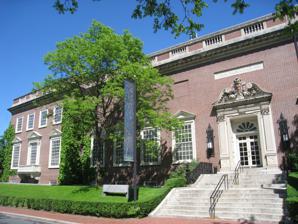
Building: Harvard Art Museums
Country: United States of America
Year built: 1896
Art museum in Massachusetts, U.S. Harvard Art Museums The original Fogg Art Museum is one of the main entryways to the Harvard Art Museums Interactive fullscreen map Established 1983 ( 1983 ) (by merger of 3 earlier museums) Location 32 Quincy Street Cambridge, Massachusetts , U.S. Coordinates 42°22′27.1″N 71°6′52.9″W / 42.374194°N 71.114694°W / 42.374194; -71.114694 Type Art museum Collection size ~250,000 Director Sarah Ganz Blythe Architect Renzo Piano Owner Harvard University Public transit access Harvard ( MBTA Red Line ) Website harvardartmuseums .org The Harvard Art Museums are part of Harvard University and comprise three museums: the Fogg Museum (established in 1895), the Busch-Reisinger Museum (established in 1903), and the Arthur M. Sackler Museum (established in 1985), and four research centers: the Archaeological Exploration of Sardis (founded in 1958), the Center for the Technical Study of Modern Art (founded in 2002), the Harvard Art Museums Archives , and the Straus Center for Conservation and Technical Studies (founded in 1928). The three museums that constitute the Harvard Art Museums were initially integrated into a single institution under the name Harvard University Art Museums in 1983. The word "University" was dropped from the institutional name in 2008. The collections include approximately 250,000 objects in all media, ranging in date from antiquity to the present and originating in Europe, North America, North Africa, the Middle East, South Asia, East Asia, and Southeast Asia. The main building contains 204,000 square feet (19,000 m 2 ) of space for public exhibitions, classrooms, conservation and research labs, and other related functions. Approximately 43,000 square feet (4,000 m 2 ) of space are dedicated to exhibitions. Renovation and expansions Atrium at 32 Quincy Street ( view as a 360° interactive panorama ) In 2008, the Harvard Art Museums' historic building at 32 Quincy Street, Cambridge, was closed for a major renovation and expansion project. During the beginning phases of this project, the Arthur M. Sackler Museum at 485 Broadway, Cambridge, displayed selected works from the collections of the Fogg, Busch-Reisinger, and Sackler museums from September 13, 2008, through June 1, 2013. The renovated building at 32 Quincy Street united the three museums in a single facility designed by architect Renzo Piano , which increased gallery space by 40% and added a glass, truncated pyramidal roof. In a street-level view of the front facade, the glass roof and other expansions are mostly hidden, largely preserving the original appearance of the building. The renovation was supervised by LeMessurier Consultants and Silman Associates. The renovation added six levels of galleries, classrooms, lecture halls, and new study areas providing access to parts of the 250,000-piece collection of the museums. The new building was opened in November 2014. Directors Charles Herbert Moore : 1896–1909 Edward W. Forbes : 1909–1944 John Coolidge: 1948–1968 Agnes Mongan : 1968–1971 Daniel Robbins : 1972–1974 Seymour Slive : 1975–1984 Edgar Peters Bowron : 1985–1990 James Cuno : 1991–2002 Thomas W. Lentz : 2003–2015 Martha Tedeschi : 2016–2024 Sarah Ganz Blythe: 2024–present Fogg Museum The original entryway pediment of the Fogg Museum of Art now overlooks a main entrance to the Harvard Art Museums The Fogg Museum, opened to the public in 1896, is the oldest and largest component of the Harvard Art Museums. History The museum was originally housed in an Italian Renaissance -style building designed by Richard Morris Hunt . According to Donald Preziosi , the museum was not initially established as a gallery for the display of original works of art, but was founded as an institution for the teaching and study of visual arts , and the original building contained classrooms equipped with magic lanterns , a library, an archive of slides and photographs of art works, and exhibition space for reproductions of works of art. In 1925, the building was replaced by a Georgian Revival -style structure on Quincy Street, designed by Coolidge, Shepley, Bulfinch, and Abbott . (The original Hunt Hall remained, underutilized until it was demolished in 1974 to make way for new freshman dormitories. ) Collection The Fogg Museum is renowned for its holdings of Western paintings, sculpture, decorative arts, photographs, prints, and drawings from the Middle Ages to the present. Particular strengths include Italian Renaissance , British Pre-Raphaelite , and French art of the 19th century , as well as 19th- and 20th-century American paintings and drawings. The museum's Maurice Wertheim Collection is a notable group of Impressionist and Post-Impressionist works that contains many famous masterpieces, including paintings and sculptures by Paul Cézanne , Edgar Degas , Édouard Manet , Henri Matisse , Pablo Picasso , and Vincent van Gogh . Central to the Fogg's holdings is the Grenville L. Winthrop Collection, with more than 4,000 works of art. Bequeathed to Harvard in 1943, the collection continues to play a pivotal role in shaping the legacy of the Harvard Art Museums, serving as a foundation for teaching, research, and professional training programs. It includes important 19th-century paintings, sculpture, and drawings by William Blake , Edward Burne-Jones , Jacques-Louis David , Honoré Daumier , Winslow Homer , Jean Auguste Dominique Ingres , Alfred Barye , Pierre-Auguste Renoir , Auguste Rodin , John Singer Sargent , Henri de Toulouse-Lautrec , and James Abbott McNeill Whistler . The art museum has Late Medieval Italian paintings by the Master of Offida , Master of Camerino, Bernardo Daddi , Simone Martini , Luca di Tomme , Pietro Lorenzetti , Ambrogio Lorenzetti , Master of Orcanesque Misercordia, Master of Saints Cosmas and Damiançand Bartolomeo Bulgarini. Flemish Renaissance paintings — Master of Catholic Kings, Jan Provoost , Master of Holy Blood, Aelbert Bouts , and Master of Saint Ursula. Italian Renaissance period paintings — Fra Angelico , Sandro Botticelli , Domenico Ghirlandaio , Gherardo Starnina , Cosme Tura , Giovanni di Paolo , and Lorenzo Lotto . French Baroque period paintings — Nicolas Poussin , Jacques Stella , Nicolas Regnier , and Philippe de Champaigne . Dutch Master paintings — Rembrandt , Emanuel de Witte , Jan Steen , Willem Van de Velde , Jacob van Ruisdael , Salomon van Ruysdael , Jan van der Heyden , and Dirck Hals . American paintings — Gilbert Stuart , Charles Willson Peale , Robert Feke , Sanford Gifford , James McNeill Whistler , John Singer Sargent , Thomas Eakins , Man Ray , Ben Shahn , Jacob Lawrence , Lewis Rubenstein , Robert Sloan , Phillip Guston , Jackson Pollock , Kerry James Marshall , and Clyfford Still . In the fall of 2021, the Harvard Art Museums launched the "ReFrame" initiative, with the goal of promoting greater representation and presenting more perspectives within their exhibits. The initiative aims to bring unseen artwork out of storage and re-contextualize existing exhibits, to tell the stories of marginalized individuals in each curation. Gallery Titian , Rustic Idyll , 1507–1508 Nicolas Poussin , Holy Family , 1645–1650 Canaletto , Piazza San Marco, Venice [ it ] , c. 1730–1735 Albert Bierstadt , In the Sierras , 1868 Frédéric Bazille , Summer Scene , 1869 Edgar Degas , Cotton Merchants in New Orleans , 1873 Edgar Degas , The Rehearsal , 1873 Claude Monet , The Gare Saint-Lazare , Arrival of a Train , 1877 Vincent van Gogh , Three Pairs of Shoes , 1886 Paul Gauguin , Still Life with Apples, a Pear, and a Ceramic Portrait Jug , 1889 Henri de Toulouse-Lautrec , Gueule de bois ("Hangover"), c. 1888 Jean Metzinger , Landscape (Marine, Composition Cubiste) , 1912 John Singleton Copley , Mrs. Daniel Denison Rogers (Abigail Bromfield), 1784 Ammi Phillips , Harriet Leavens , c. 1815 Jacques-Louis David , Emmanuel Joseph Sieyès , 1817 Thomas Lawrence , Portrait of Napoleon II , 1819 Paul Gauguin , Self portrait , c. 1875–1877 Edgar Degas , The Singer with the Glove , 1878 John Singer Sargent , Madame Gautreau (Madame X) , c. 1883 Vincent van Gogh , Self-portrait dedicated to Paul Gauguin , 1888 Paul Gauguin , Poèmes barbares , 1896 Thomas Eakins , Miss Alice Kurtz , 1903 Kneeling Attendant Bodhisattva (Mogao Cave) , 7th century Silver porringer made by colonial silversmith Jacob Hurd , ca 1735 Busch–Reisinger Museum Founded in 1903 as the Germanic Museum, the Busch–Reisinger Museum was renamed in 1920 when it was moved to Adolphus Busch Hall , named after        the brewer and philanthropist Adolphus Busch , former president of the Anheuser-Busch company . The museum’s name also commemorates Busch’s son-in-law Hugo Reisinger, a German-born American art collector and merchant. The Busch-Reisinger is the only museum in North America dedicated to the study of art from the German-speaking countries of Central and Northern Europe in all media and in all periods. William James spoke at its dedication. Its holdings include significant works of Austrian Secession art, German expressionism , and 1920s abstraction. The museum holds one of the first and largest collections of artifacts related to the Bauhaus design school (1919–1933), which fostered many developments in modernist design. Other strengths include late medieval sculpture and 18th-century art. The museum also holds noteworthy postwar and contemporary art from German-speaking Europe, including works by Georg Baselitz , Anselm Kiefer , Gerhard Richter , and one of the world's most comprehensive collections of works by Joseph Beuys . The Busch–Reisinger Art Museum has oil paintings by artists Lovis Corinth , Max Liebermann , Gustav Klimt , Edvard Munch , Paula Modersohn-Becker , Max Ernst , Ernst Ludwig Kirchner , Franz Marc , Karl Schmidt-Rottluff , Emil Nolde , Erich Heckel , Heinrich Hoerle , Georg Baselitz , László Moholy-Nagy , and Max Beckmann . It has sculpture by Alfred Barye , Käthe Kollwitz , George Minne , and Ernst Barlach . From 1921 to 1991, the Busch–Reisinger was located in Adolphus Busch Hall at 29 Kirkland Street. The Hall continues to house the Busch–Reisinger's founding collection of medieval plaster casts and an exhibition on the history of the Busch–Reisinger Museum; it also hosts concerts on its Flentrop pipe organ. In 1991, the Busch–Reisinger moved to the new Werner Otto Hall, designed by Gwathmey Siegel & Associates , at 32 Quincy Street. In 2018, Busch–Reisinger featured the exhibition Inventur–Art in Germany, 1943–55 , which was named after a 1945 poem by Günter Eich . In 2019, The Bauhaus and Harvard celebrated the centennial of the founding of the influential design school in Germany. Following its closure by the Nazis in 1933, a number of its former students and faculty made their way to Harvard, where they continued and expanded their work. Curators Kuno Francke , 1903–1930 Charles L. Kuhn , 1930–1968 Peter Nisbet Lynette Roth Arthur M. Sackler Museum The Sackler Building is no longer used for public exhibition spaces, but still houses academic classrooms and staff offices The Arthur M. Sackler Museum opened in 1985, and was located at 485 Broadway, directly across the street from the original Fogg Museum building. The Sackler building, designed by British architect James Stirling , was named for its major donor Arthur M. Sackler , who was a psychiatrist, entrepreneur, and philanthropist. Upon its opening in 1984, the building also housed new offices for the History of Art and Architecture faculty, as well as the Digital Images and Slides Collection of the Fine Arts Library. The Sackler building continues to house the History of Art and Architecture Department and the Media Slide Library. Naming controversy Since at least 2018, critics and protestors have called for Harvard to remove the "Sackler" family name from the building and the museum, citing its connection to the aggressive marketing of the addictive drug OxyContin . Defenders have pointed out that Arthur M. Sackler died in 1987, before the development of the opioid problems of the 21st century. This argument is rebutted by activists, who charge that Arthur Sackler promoted Valium and set up an unethical system of marketing drugs that continued after his death. On April 20, 2023, at least 50 protesters associated with the advocacy group P.A.I.N. staged a " die-in " in the atrium of the Harvard Art Museum, promoting continuing efforts to dename Sackler facilities at Harvard. A Harvard spokesman confirmed that Harvard has been "considering" a proposal to remove the Sackler name since October 2022. Collection The museum collection holds important collections of Asian art, most notably, archaic Chinese jades (the widest collection outside of China) and Japanese surimono , as well as outstanding Chinese bronzes, ceremonial weapons, Buddhist cave-temple sculptures, ceramics from China and Korea, Japanese works on paper, and lacquer boxes. The ancient Mediterranean and Byzantine collections comprise significant works in all media from Greece, Rome, Egypt, and the Near East. Strengths include Greek vases, small bronzes, and coins from throughout the ancient Mediterranean world. The museum also holds works on paper from Islamic lands and India, including paintings, drawings, calligraphy, and manuscript illustrations, with particular strength in Rajput art, as well as important Islamic ceramics from the 8th through to the 19th century. Architecture The Sackler building, which was originally designed as an extension to the Fogg Museum, elicited worldwide attention from the time of Harvard's commission of Stirling to design the building, following a selection process that evaluated more than 70 architects. The university mounted an exhibition of the architects' preliminary design drawings in 1981 ( James Stirling's Design to Expand the Fogg Museum ), and issued a portfolio of Stirling's drawings to the press. After its completion in 1984, the building received widespread press coverage, with general acknowledgment of its significance as a Stirling design and a Harvard undertaking. Stirling employed an inventive design in an effort to let the museum peacefully co-exist with neighboring buildings in an area that he termed "an architectural zoo". Harvard published a 50-page book on the Sackler, with extensive color photos by Timothy Hursley, an interview with Stirling by Michael Dennis, a tribute to Arthur M. Sackler, and essays by Slive, Coolidge, and Rosenfield. In spite of international critical acclaim upon its opening, there have been outspoken critics of the building; Martin Peretz even proposed its demolition (though his case was undermined by mis-attributing the building to another British architect, Norman Foster ). The Sackler building was originally intended to include a 18-foot (5.5 m) wide by 150-foot (46 m) long "connector" or bridge to the second floor of the original Fogg Museum building located on the other side of Broadway, a major Cambridge thoroughfare. The massive addition was planned to house two galleries, a lounge, and a completely-enclosed connection between the buildings, accessible to visitors and museum staff. The suspended structure was to include a large oculus window high above the middle of the street, at the level of the large square opening still visible on the front of the Sackler building. The connector was postponed and never built, because of strong opposition from the Mid-Cambridge Neighborhood Association and local politicians. Eventually, an extensive renovation and expansion of the original Fogg Museum building would render the unbuilt connector proposal moot. In front of the entrance to the Sackler building, two monolithic reinforced concrete pillars still stand, which were originally intended to support the connector structure. In 2013, the future use of the Sackler building was uncertain, as its collection had been relocated to the Renzo Piano expansion of the Fogg building. In January 2019, after undergoing an 18-month renovation, the Sackler building was re-opened as an educational and research facility containing no significant public exhibition spaces. The building continues to house a sizable lecture hall at its basement level, which is primarily used for educational purposes. From its original opening in 1984, the building has encompassed the university's department of the History of Art and Architecture. See also National Register of Historic Places listings in Cambridge, Massachusetts List of university museums in the United States References